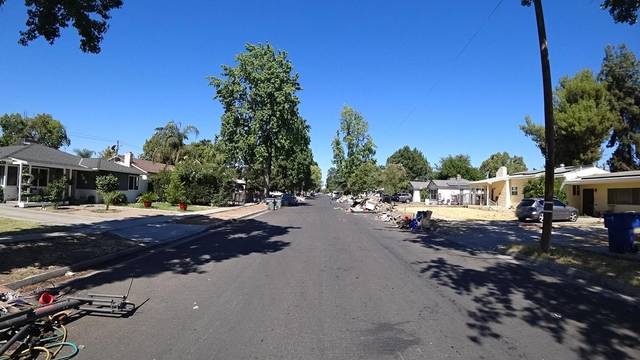
Region: Colombia
Coordinates: 36.777, -119.787